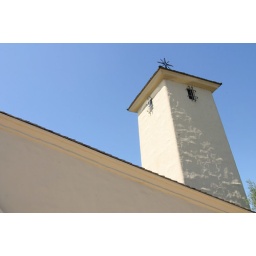
The tower at the Mondavi Family Estates in Napa, California, from the ground below.